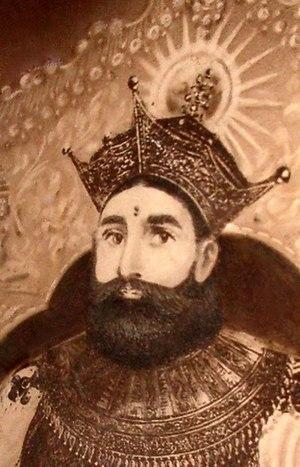
Sri Vikrama Rajasinha est le dernier souverain du Royaume de Kandy, dans l'actuel Sri Lanka.